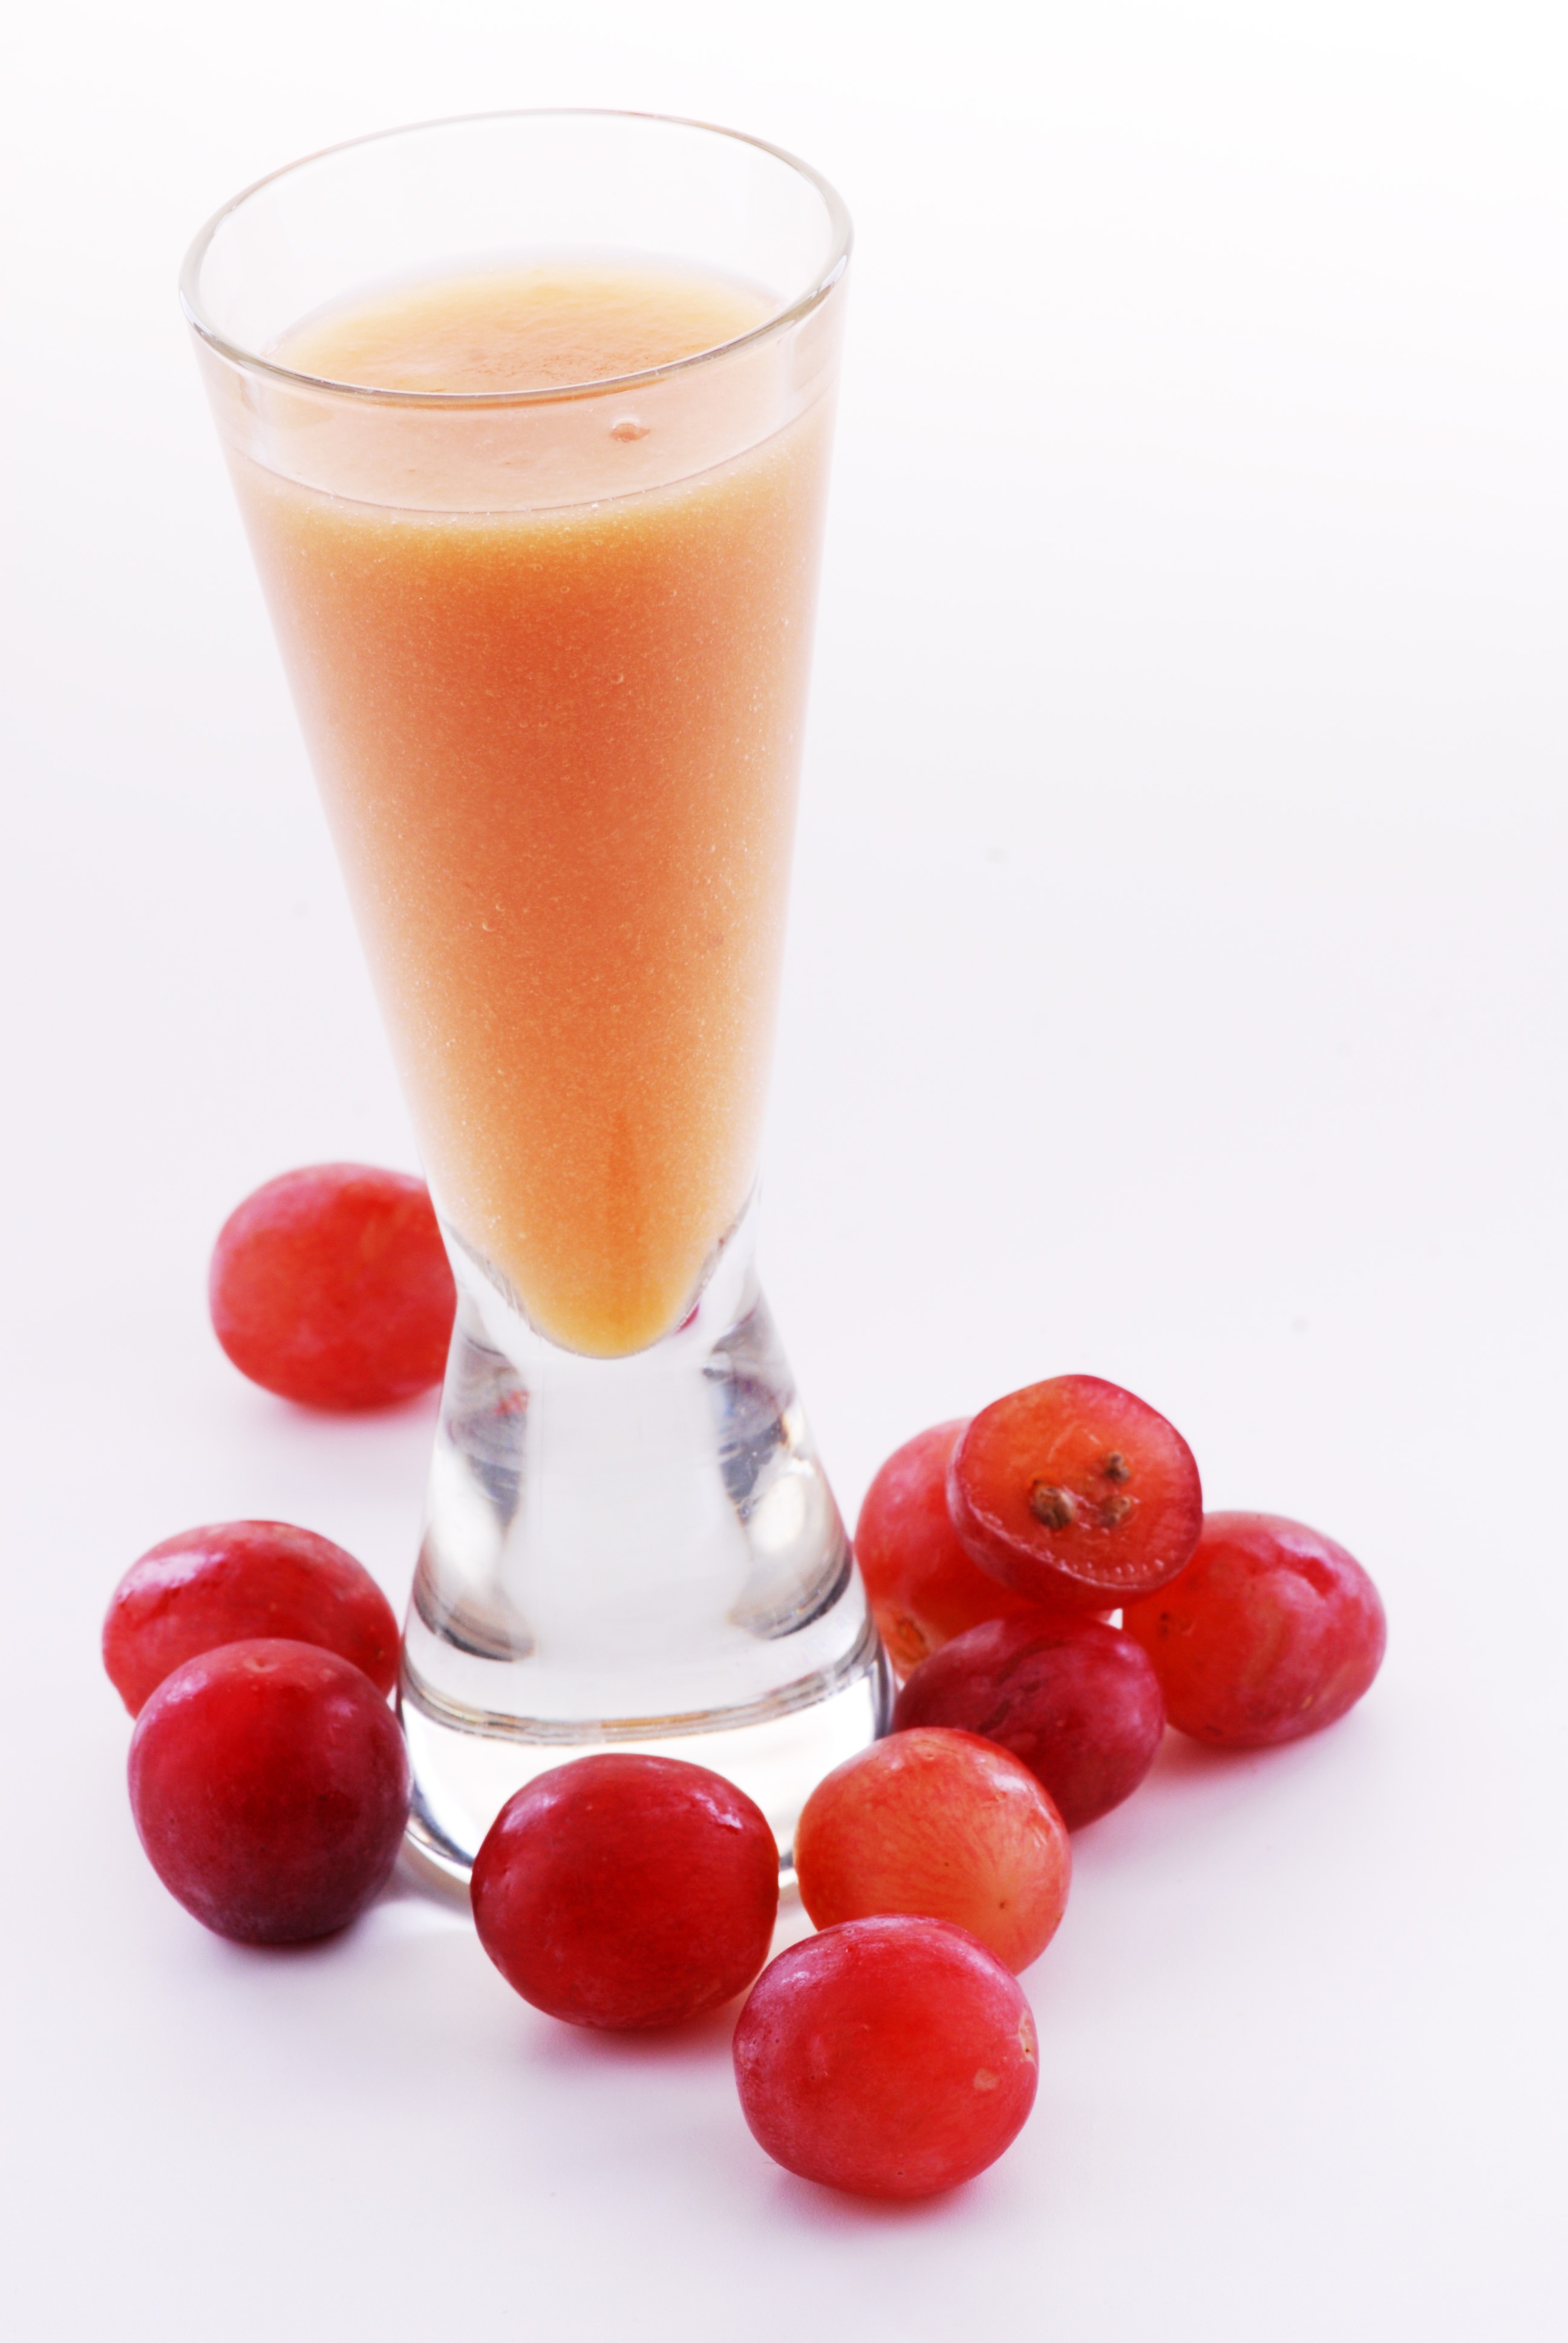
plant, wine, fruit, glass, food, produce, drink, smoothie, juice, flowering plant, grape juice, land plant, grape juice of papaya, papaya juice, fresh juice, fresh grapes, fruit wine